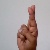
The image shows a hand gesture representing the letter 'R' in Indian Sign Language.